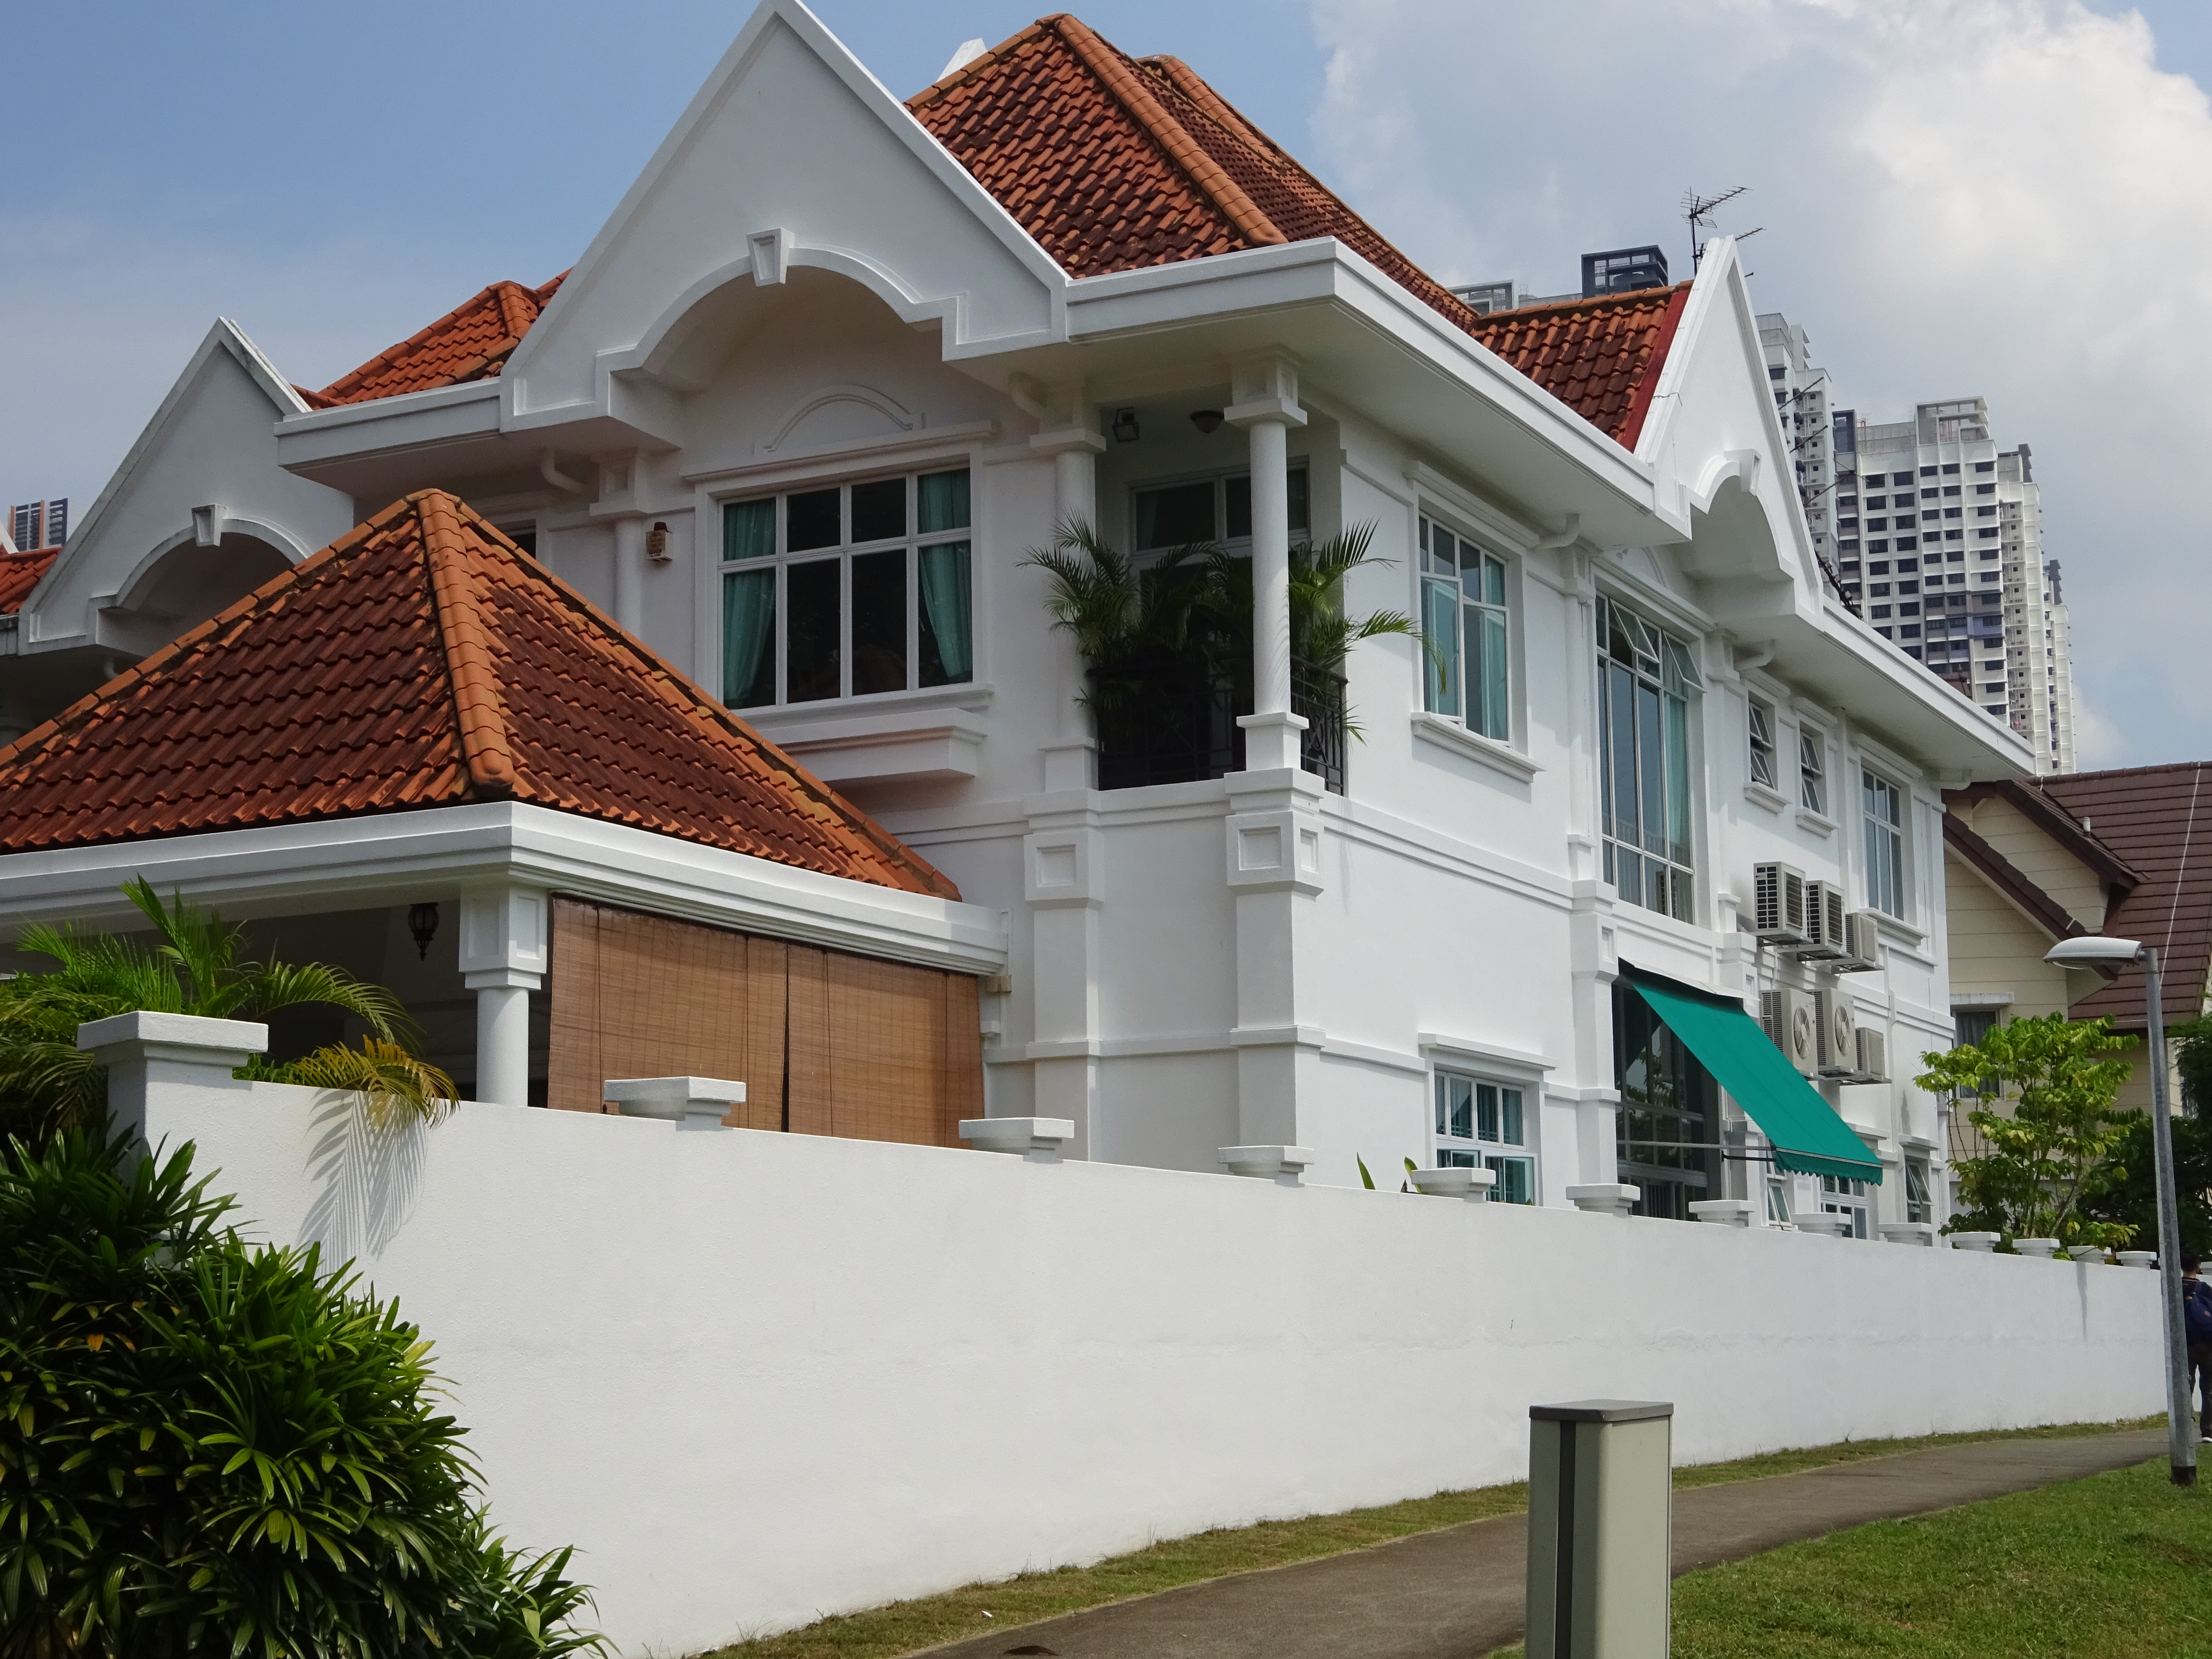
buildings, life, living, city, street, plant, sky, building, property, window, cloud, house, residential area, neighbourhood, siding, Material property, real estate, facade, roof, condominium, urban design, cottage, grass, fixture, tree, apartment, sash window, home, suburb, wood, mixed use, stairs, estate, mansion, handrail, balcony, historic house, villa